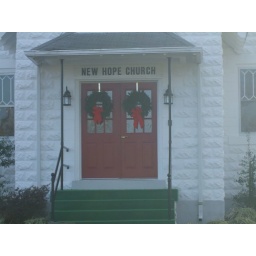
Beautiful red front doors of New Hope Church - UMC in Fredericksburg, VA